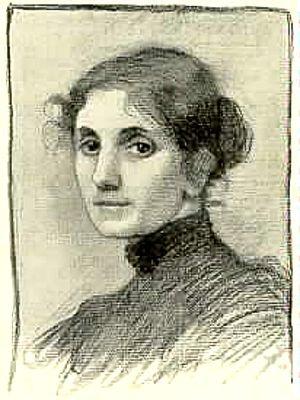
Marianne Stokes, née Marianne Preindlsberger à Graz en 1855 et morte en 1927 à Londres, est une peintre d'origine autrichienne, active en Grande-Bretagne à la fin de l'époque victorienne.